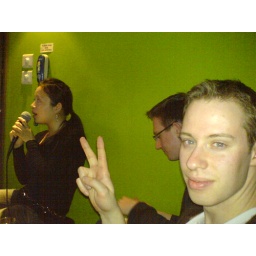
After necking a bottle of white wine in about 5 minutes, Stuart is enjoying the tunes.